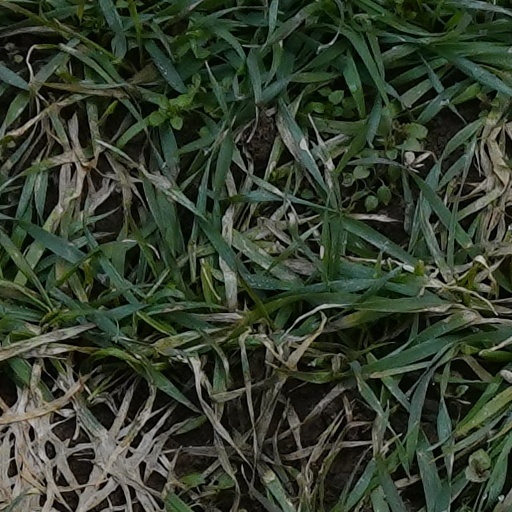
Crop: wheat